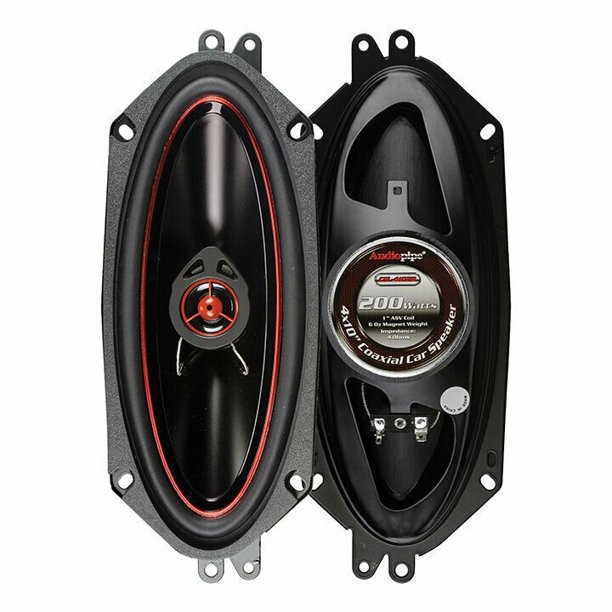
Audiopipe CSL-4102R 200 W 4" x 10" 2-Way 4-Ohm Stereo Car Coaxial Speakers
BRAND NEW AUDIOPIPE CSL-4102R 200 Watts Max 4" x 10" 2-Way CSL Series Car Stereo Coaxial Speakers Key Features: 4" x 10" Injection Cone With Rubber Edge 30mm Mylar Tweeter 1" ASV Coil Design: 2-Way Peak Power Handling: 200 Watts RMS Power Handling: 100 Watts Mounting Depth: 2" Frequency Response: 40Hz-20KHz Sensitivity: 88 dB/W(1m) Impedance: 4 Ohms Magnet Weight: 6 Oz Sold as Pair Package Dimensions: Approx. 11.34 x 9.45 x 3.15 inches Weight: Approx. 3lbs / 48 oz
Brand: Audiopipe
Category: Vehicles & Parts > Vehicle Parts & Accessories > Motor Vehicle Electronics > Motor Vehicle Speakers > Coaxial Speakers